National Institute of Technology, Arunachal Pradesh

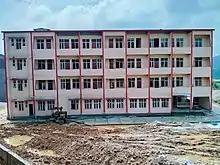
Girl's Hostel

Due to the costs and infrastructure involved in creating the Indian Institutes of Technology (IIT), in 2002 MHRD Minister Murli Manohar Joshi upgraded RECs to "National Institutes of Technology" (NITs) instead of creating IITs. The central government controls NITs and provides all funding. In 2003, all RECs became NITs.